Great Flood of 1771

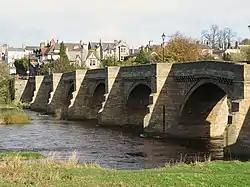
Corbridge Bridge (built 1674), the only bridge on the River Tyne to survive the Great Flood of 1771

The Great Flood of 1771 affected several rivers, including the Tyne, Tees, Wear and Eden and settlements across Northern England from 16 and 17 November 1771. Its cause was a sudden thaw of the ice in upper Teesdale, a cloud burst over the Pennines and a continuous period of rain.